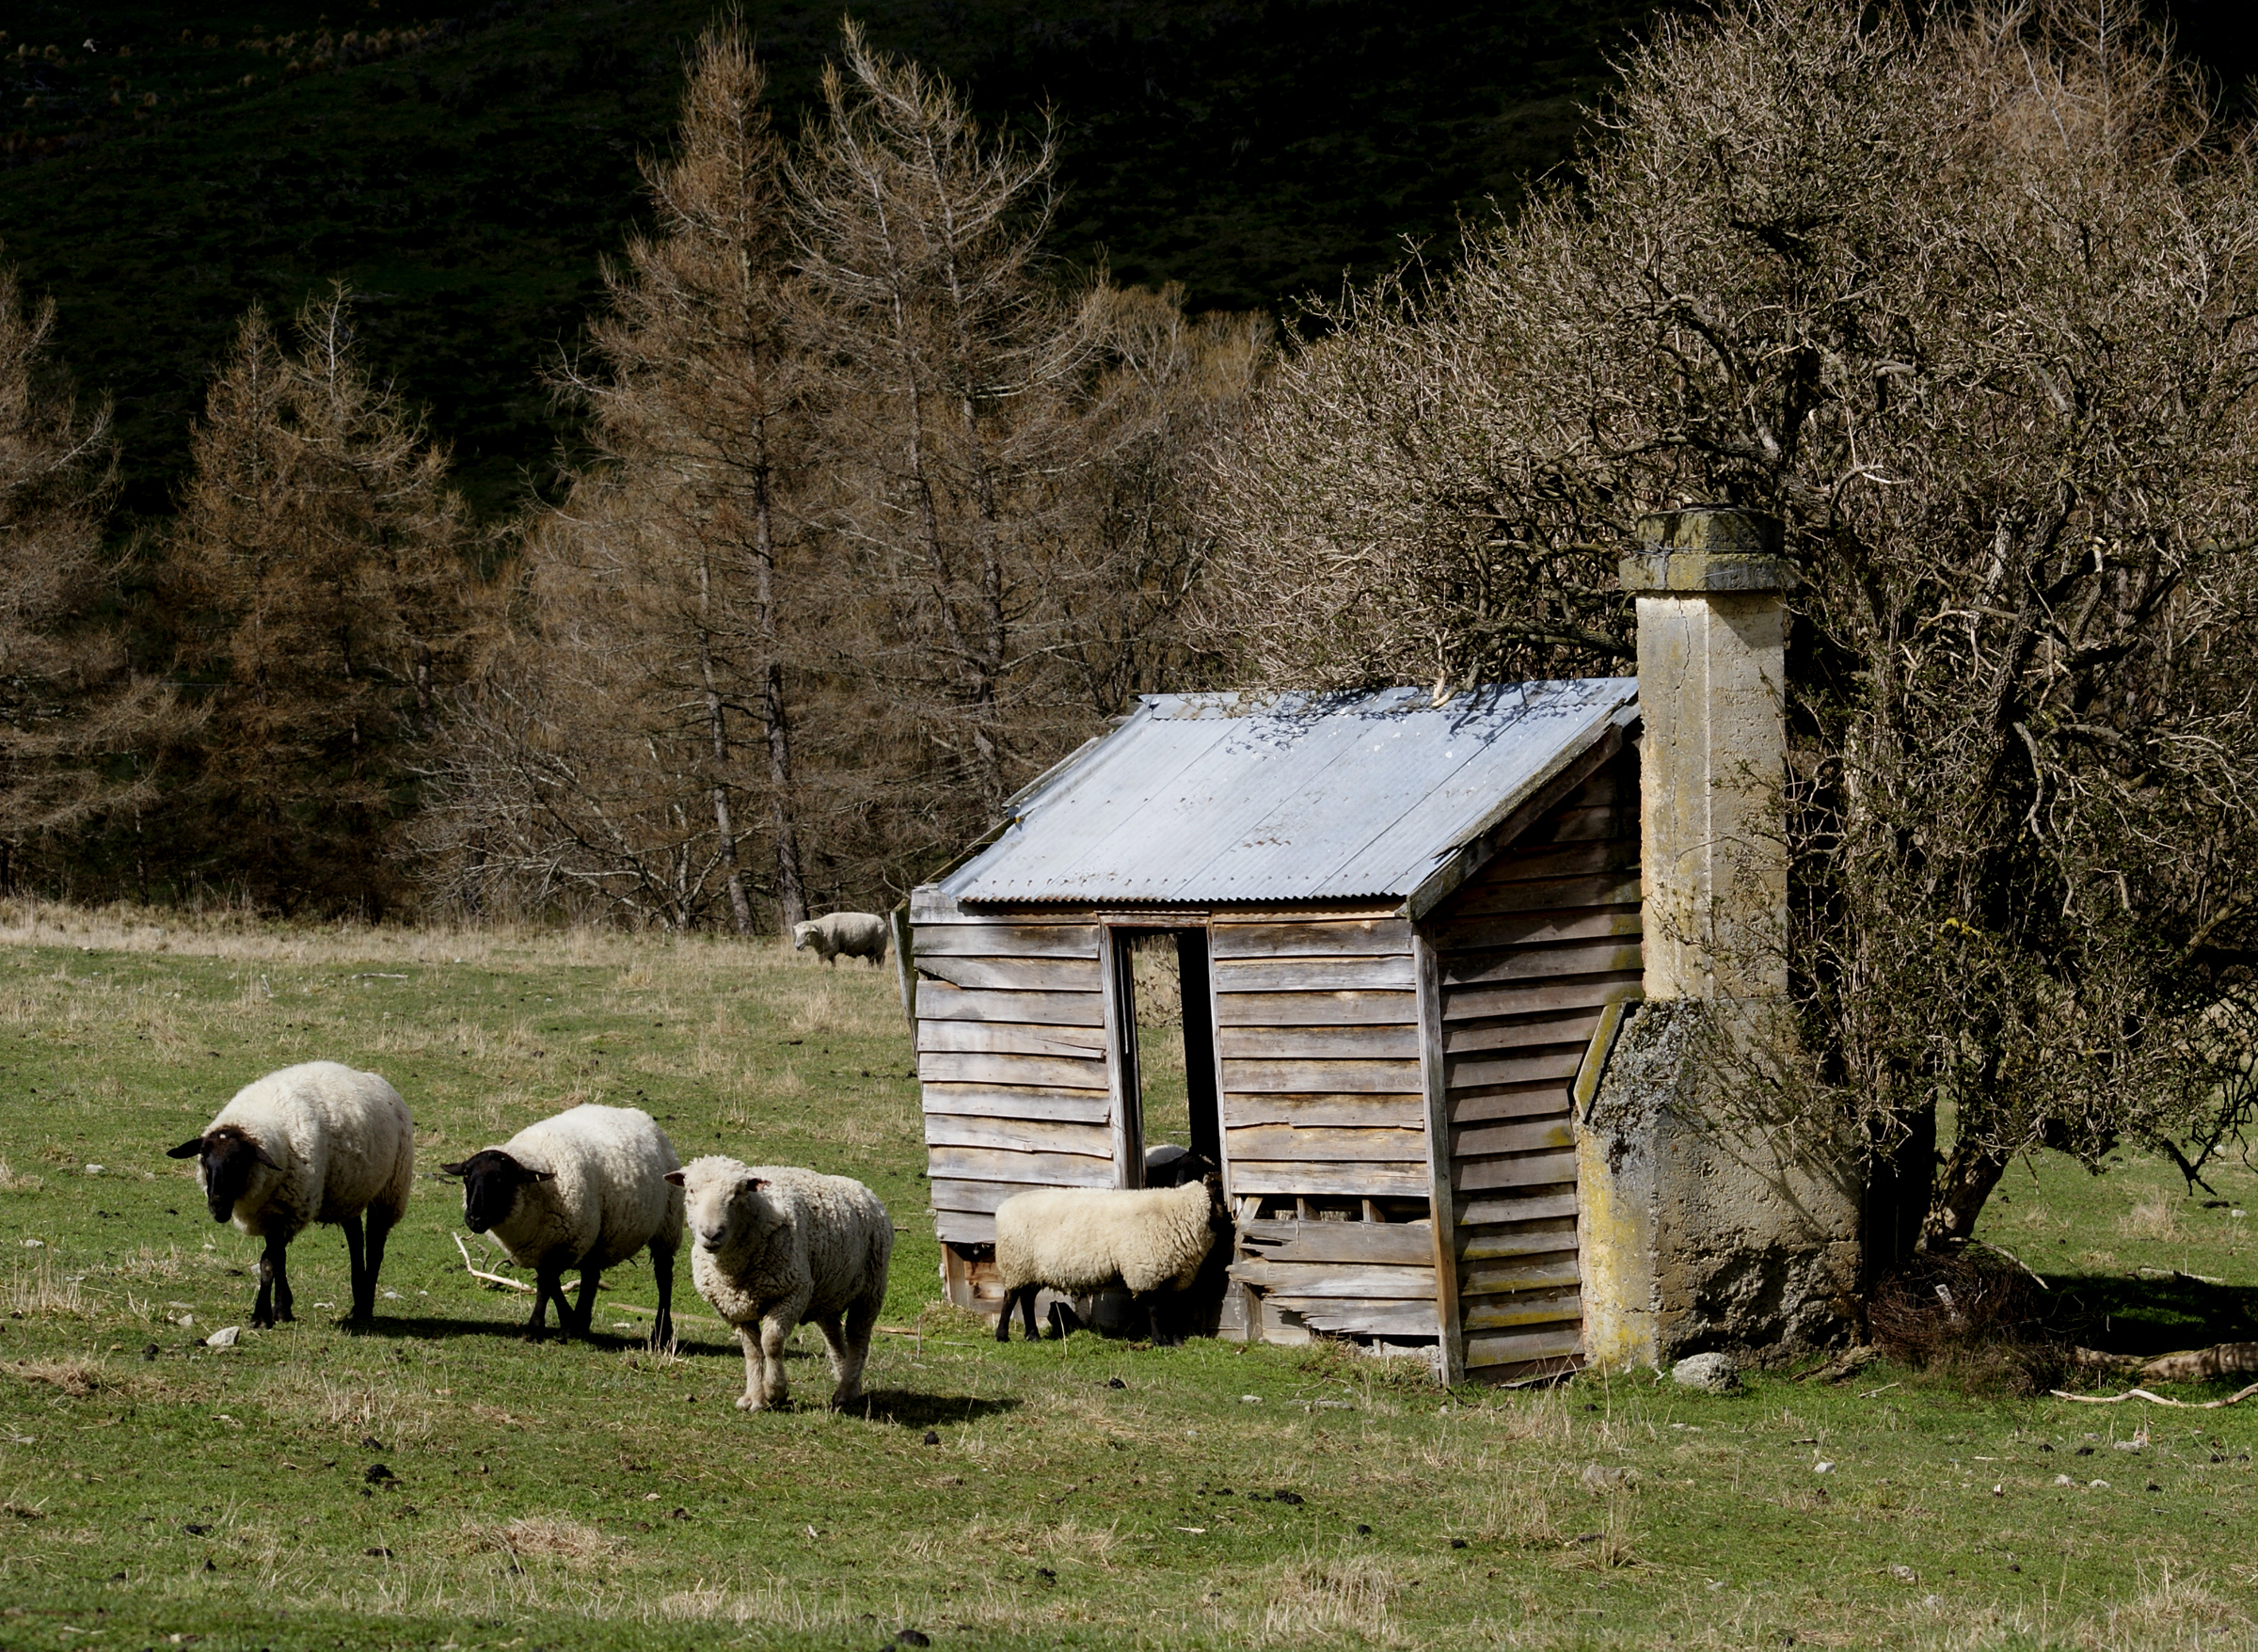
grass, field, farm, meadow, building, barn, hut, shack, pasture, sheep, agriculture, sheeps, oldshed, sheepgrazing, rural area